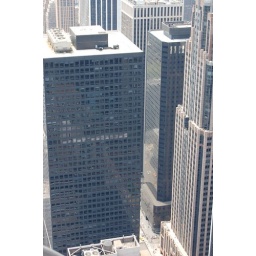
I like the reflected yellow cabs in the building on the right.